Wicklow Mountains

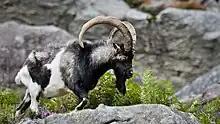
Feral goat in the Glenealo valley

The primary habitat of the uplands consists of heath and bog. The mountain blanket bogs formed around 4,000 years ago as a result of a combination of climate change and human activity. Prior to this, the mountains were cloaked with pine forest. A change in the climate to wetter and milder weather left the ground waterlogged and leached nutrients from the soil, leading to the formation of peat. Mountain blanket bog is found in areas above in altitude and where there are more than 175 days rainfall a year. The most important builders of peat are the "Sphagnum" bog mosses. Carnivorous plants such as sundews and butterworts are specific to boglands and bog asphodel and bog cotton are also common. Bog water is important for the reproduction of dragonflies and damselflies and the Wicklow mountain bogs also support insects such as pond skaters, whirligig beetles, water boatmen and midges as well as the common frog and the viviparous lizard. Wading birds such as snipes, curlews and golden plover feed in the waterlogged bogland.